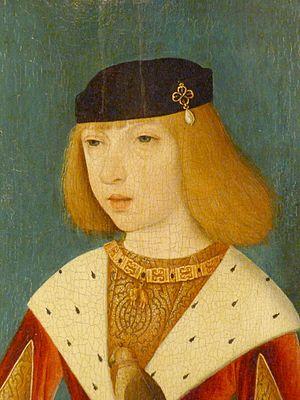
Philippe le Beau (1478-1506) tenant un faucon, (Restitution par assemblage de 3 clichés).
Le Maître de la Légende de sainte Marie-Madeleine est un peintre flamand de la fin du XVᵉ siècle et du début du XVIᵉ siècle dont le nom ne nous est pas connu. Il est nommé en référence à un important retable polyptyque aujourd'hui dispersé dans différents musées et ayant pour sujet sainte Marie-Madeleine.